Sayuri Osuga

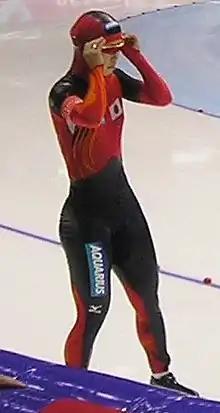

Sayuri Osuga (born 27 October 1980) is a Japanese speed skater and cyclist. She is one of the few athletes who started both in the Winter Games 2002 and 2006 (in the 500 m speed skating event) and in the 2004 Summer Games (in the 500 m time trial cycling event, placing 10th). Until 2006, she was a member of the professional Sankyoseiki speedskating team. She placed first and third in the Speedskating World Cup. She holds the Japanese records in the 500 m speed skating and the 500 m time trial event. From 2006 to 2011, she was sponsored by the construction company Daiwa House Industries Co. Ltd. She retired in 2011.